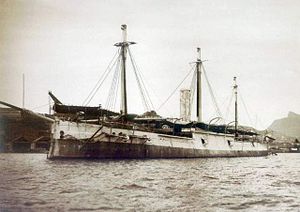
Kystpanserskib / Lande og skibe
Kystpanserskibe var krigsskibe, der var beregnet til tjeneste i kystnære farvande. Lige som de søgående panserskibe var de beskyttet af panser, men de adskilte sig ved at have lavere rækkevidde og fart. Denne prioritering betød, at man med et lille deplacement kunne få skibe med stor slagkraft og god beskyttelse. De var typisk mindre end de søgående panserskibe og havde deplacementer fra 1.000 til 8.000 tons.